Arthur P. Gorman

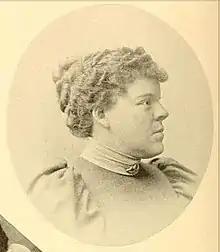
Ada Gorman in 1895

Gorman's eldest daughter, Haddie, married Stephen Warfield Gambrill in 1900. Her husband later served as a Maryland state delegate, state senator, and U.S. representative.